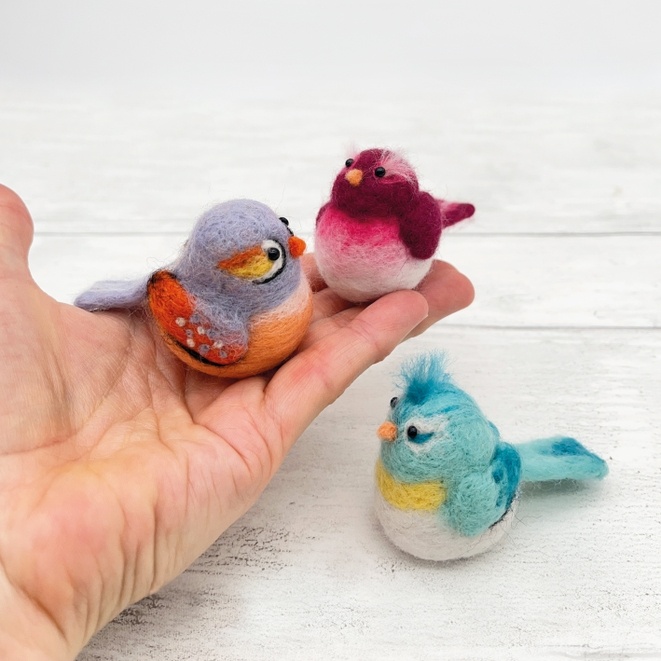
Needle Felting Kit, Baby Birds
Create a set of three adorable birds to brighten your home. 🐦🐦🐦 This kit lets you craft a set of three charming bird decorations to hang around your home. There's also a felting basics guide filled with tips to help you along the way. This kit includes: 11 vibrant shades of super soft merino wool Specialist felting needle Colorful hanging threads Detailed step-by-step photographic instructions 100% natural wool Every set is designed and handmade using cruelty-free materials. Dimensions (box): 10.6" x 7.1" x 1.6 in" (27cm x 18cm x 4cm) Made in the UK
Brand: Bergin & Bath
Category: Arts & Entertainment > Hobbies & Creative Arts > Arts & Crafts > Crafting Patterns & Molds > Felting Molds > Needle Felting Molds